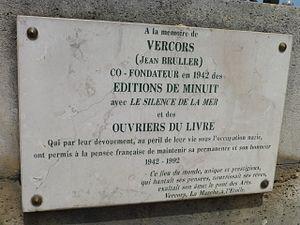
Paris, Plaque commémorative de Vercors (écrivain).
Jean Bruller, né le 26 février 1902 à Paris XVᵉ et mort le 10 juin 1991 à Paris Iᵉʳ, est un illustrateur et écrivain français. Il adopte le pseudonyme littéraire Vercors en 1941 pendant la Résistance. Par la suite, il garde son nom pour son travail d'artiste et le nom de Vercors comme nom d'écrivain.